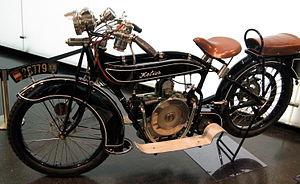
La BMW R 32 est le premier modèle historique de moto du constructeur automobile et de moto allemand BMW fabriqué à 3090 exemplaires entre 1923 et 1926.
Ceci est une liste de motos des années 1920, y compris celles déjà mises en vente à l'époque, nouvelles sur le marché ou pertinentes au cours de cette période.
Gustav Otto est un ingénieur, designer et industriel allemand, pionnier de l'aviation, de l'automobile et des motos, fondateur avec Karl Rapp le 7 mars 1916 de la société Bayerische Flugzeug Werke qui devient la Bayerische Motoren Werke AG le 21 juillet 1917.